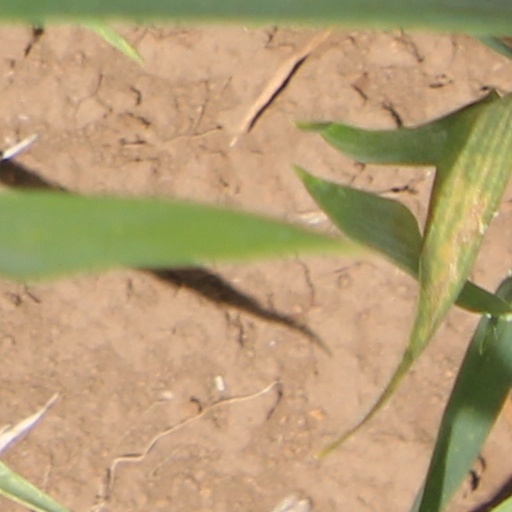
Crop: wheat